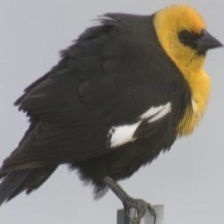
Species: YELLOW HEADED BLACKBIRD
Scientific name: XANTHOCEPHALUS